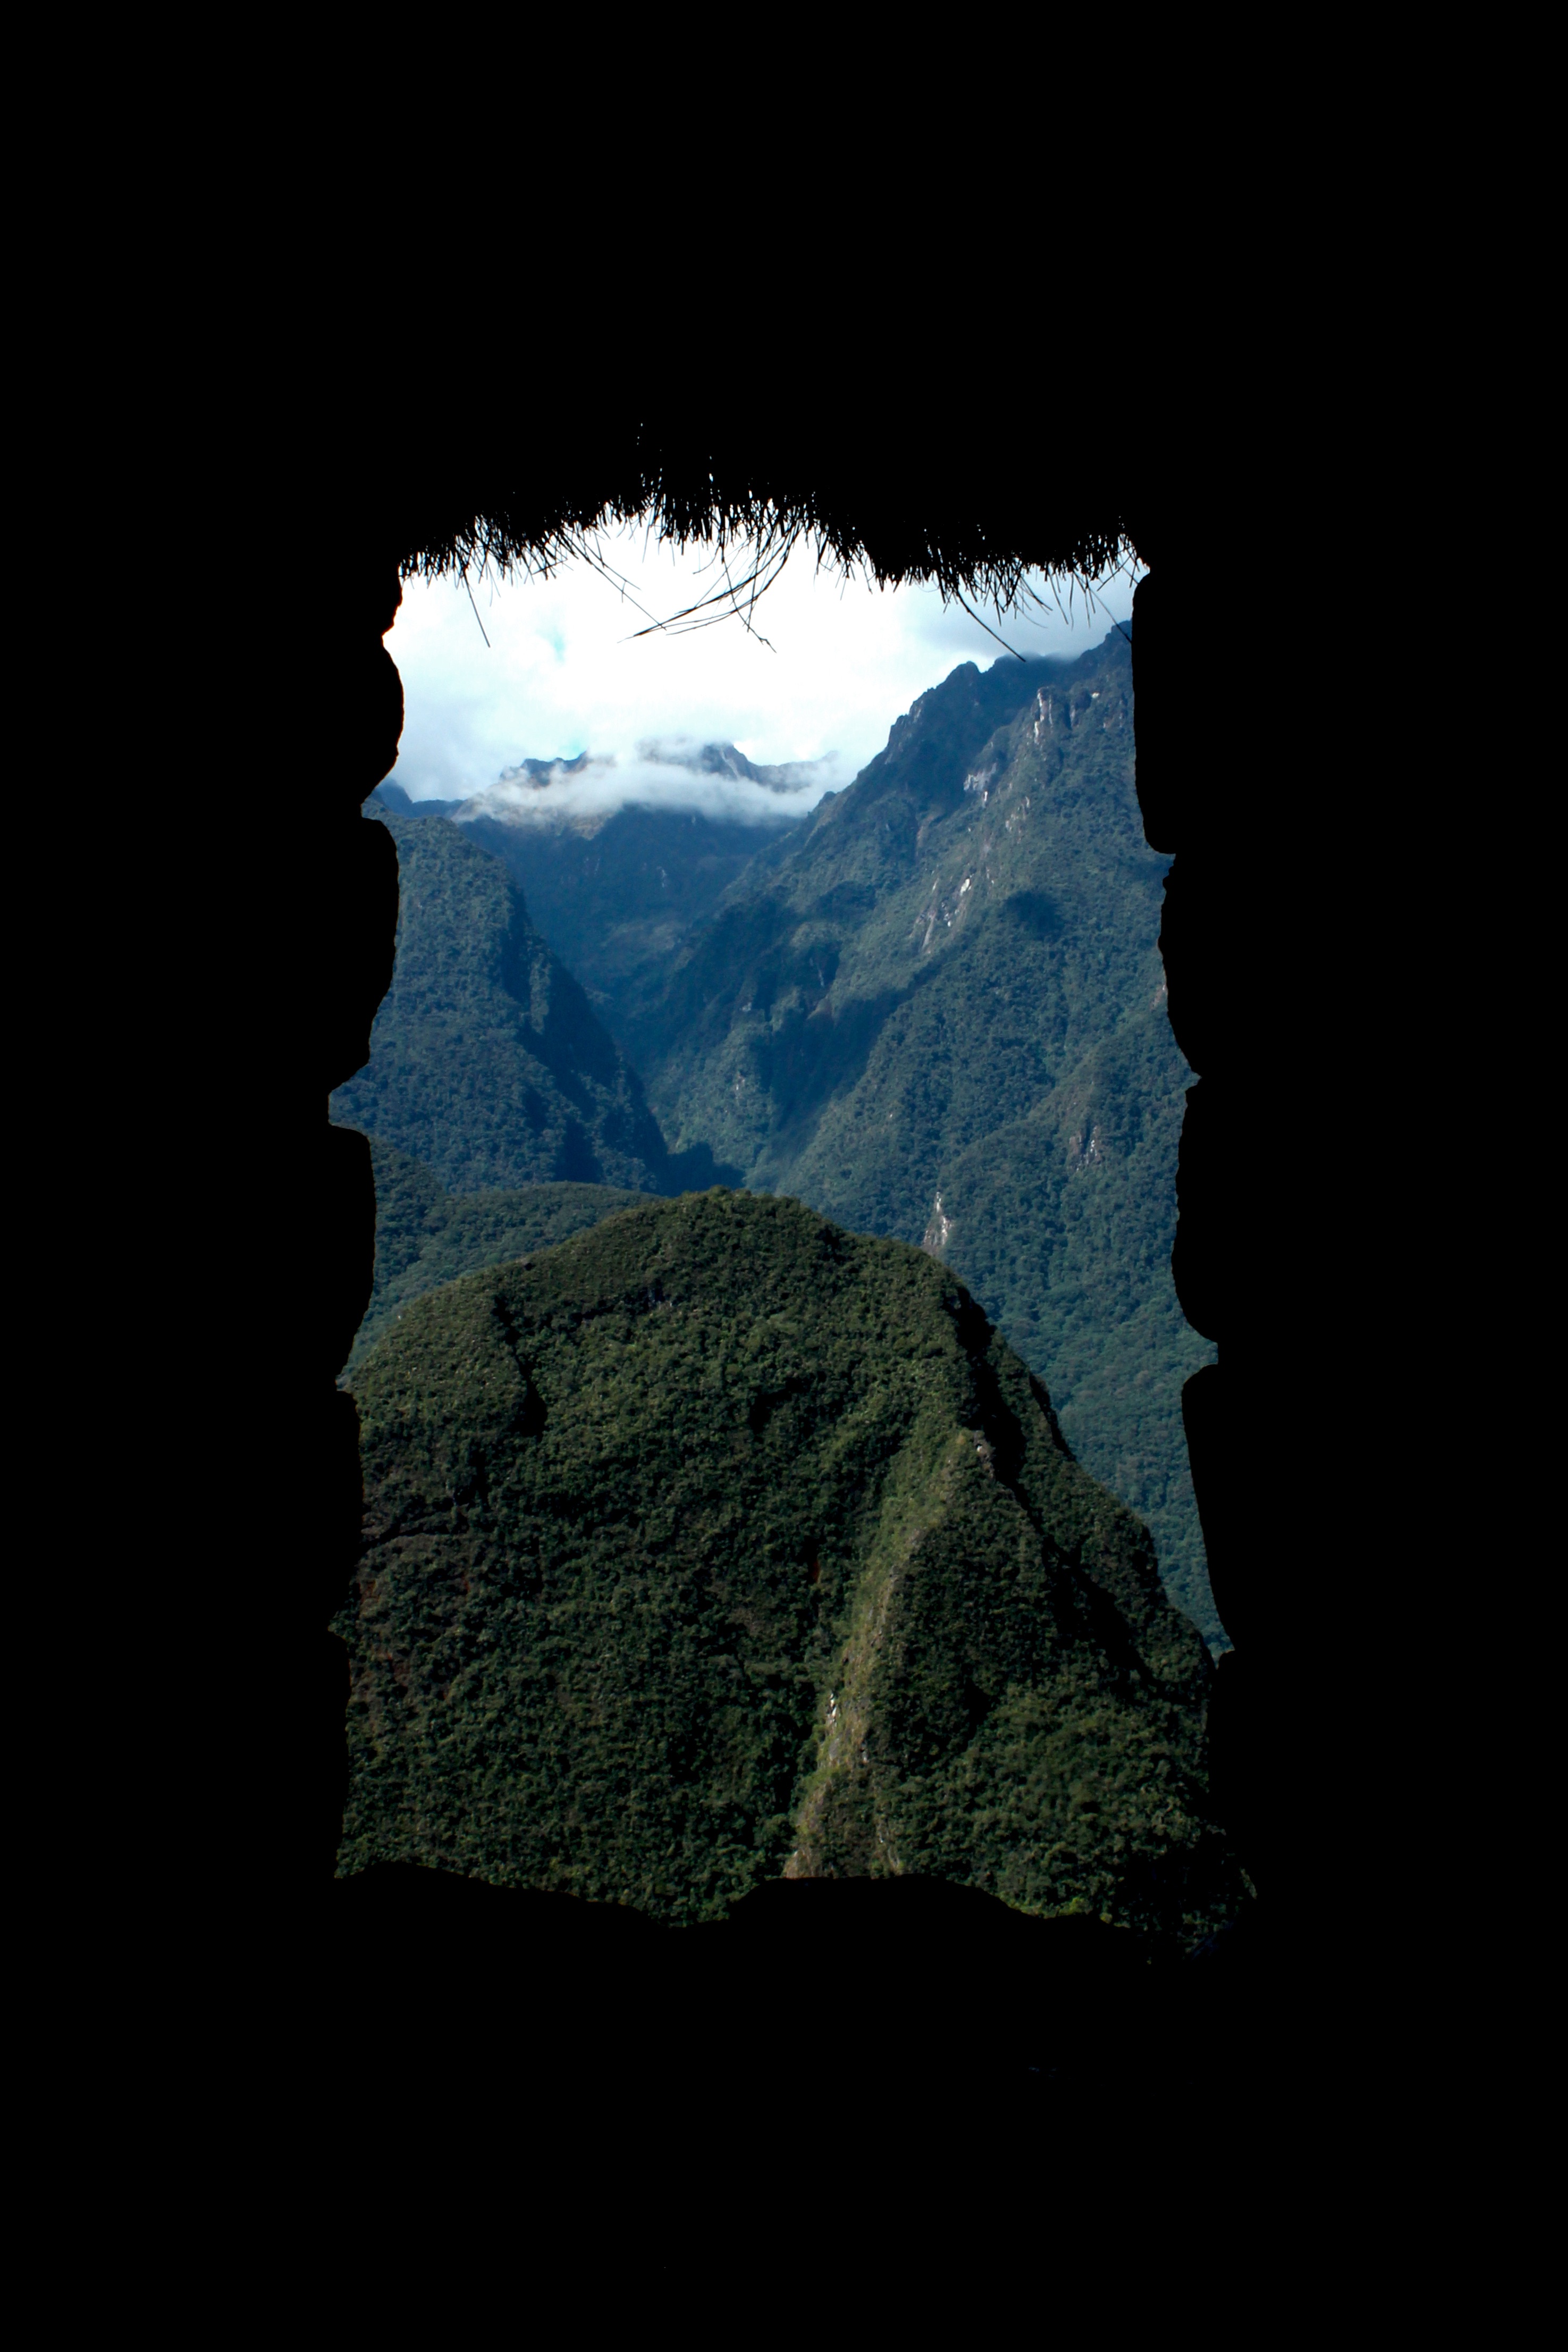
mountain, mountain range, formation, darkness, terrain, earth, screenshot, landform, geographical feature, computer wallpaper